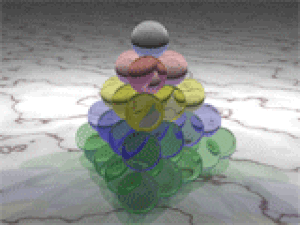
La surface spécifique désigne le rapport de la superficie de la surface réelle d'un objet et de la quantité de matière de l'objet. On l'exprime donc généralement comme une aire massique, en unités de surface par unité de masse. Quand la surface spécifique est rapportée au volume elle s'exprime en unités de surface par unité de volume, par exemple en mètres carrés par mètre cube, c'est-à-dire en m⁻¹.
En arithmétique géométrique, un nombre tétraédrique, ou nombre pyramidal triangulaire, est un nombre figuré qui peut être représenté par une pyramide de base triangulaire, c'est-à-dire un tétraèdre, dont chaque couche représente un nombre triangulaire. Pour tout entier naturel n non nul, le n-ième nombre pyramidal triangulaire, somme des n premiers nombres triangulaires, est donc :
La conjecture de Kepler est une ancienne conjecture formulée par le physicien, astronome et mathématicien Johannes Kepler en 1611. Cette conjecture énonce que, pour un empilement de sphères égales, en espace libre, la densité maximale est atteinte pour un empilement compact de plans compacts. Cette densité d vaut environ 74 % :
L'empilement compact est la manière d'agencer des sphères dans l'espace afin d'avoir la plus grande densité de sphères, sans que celles-ci se recouvrent.